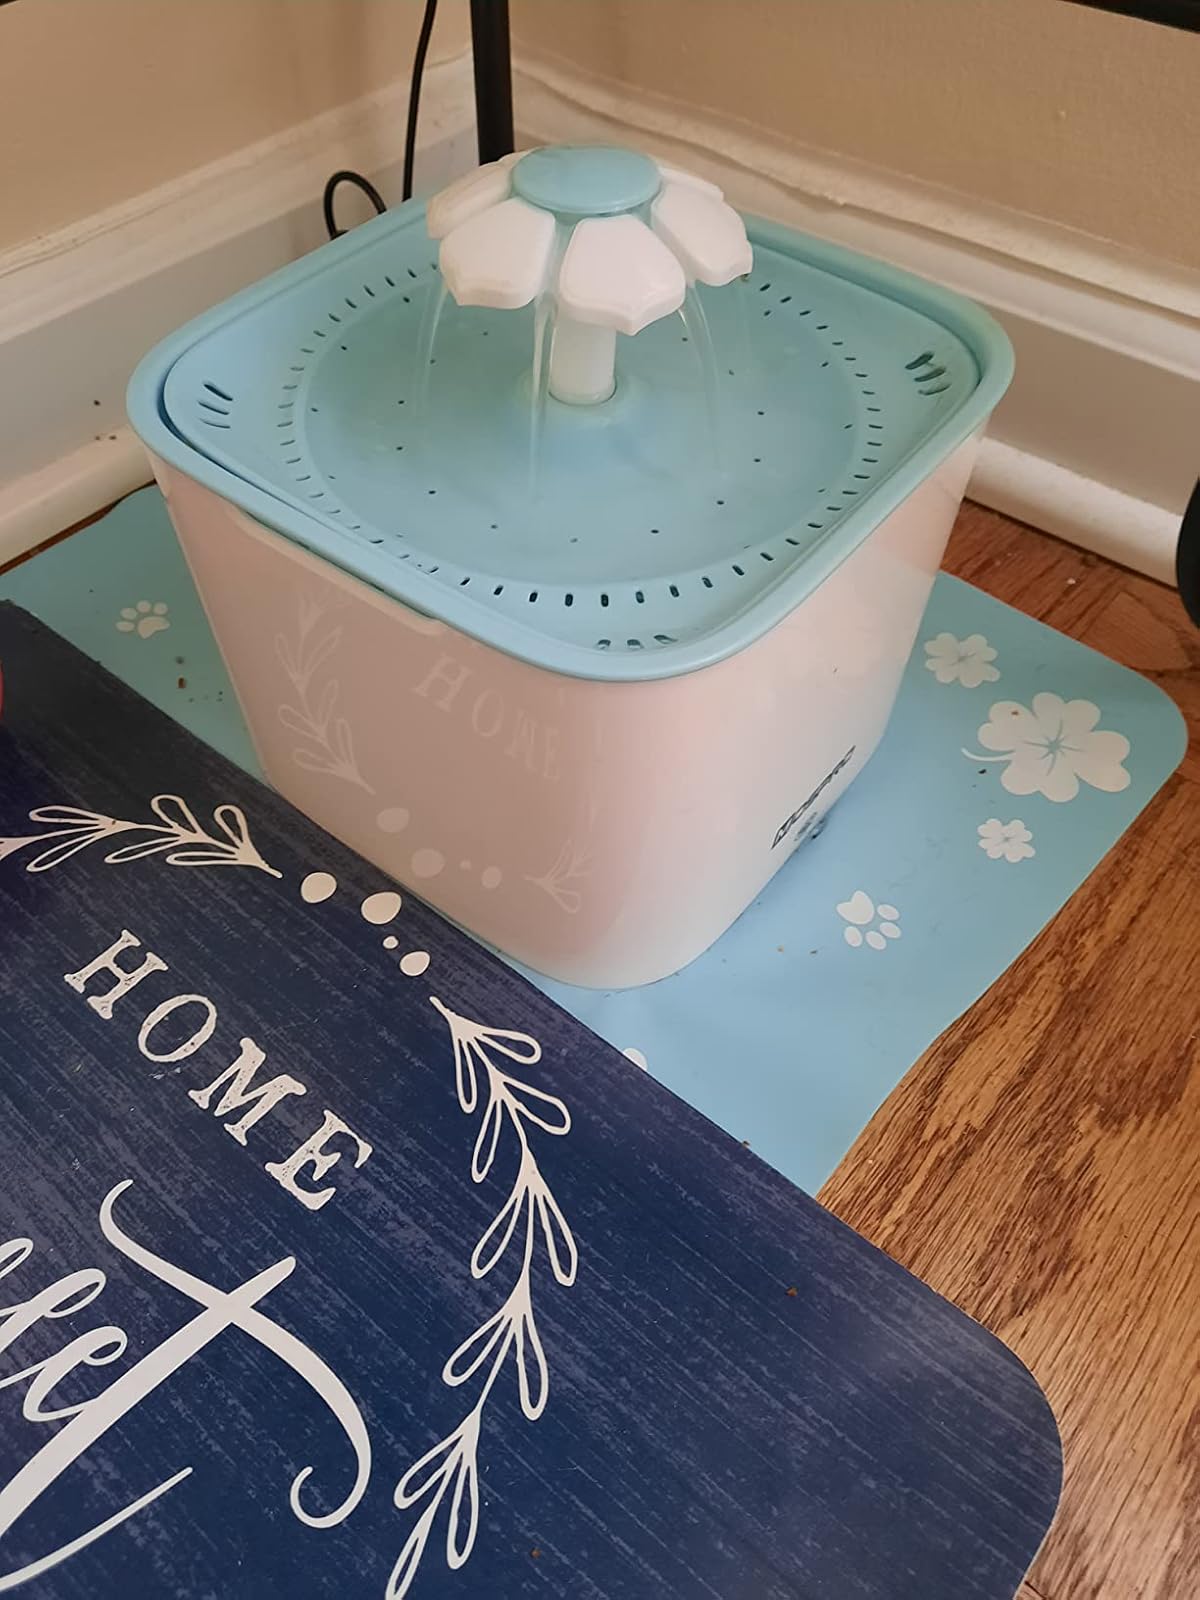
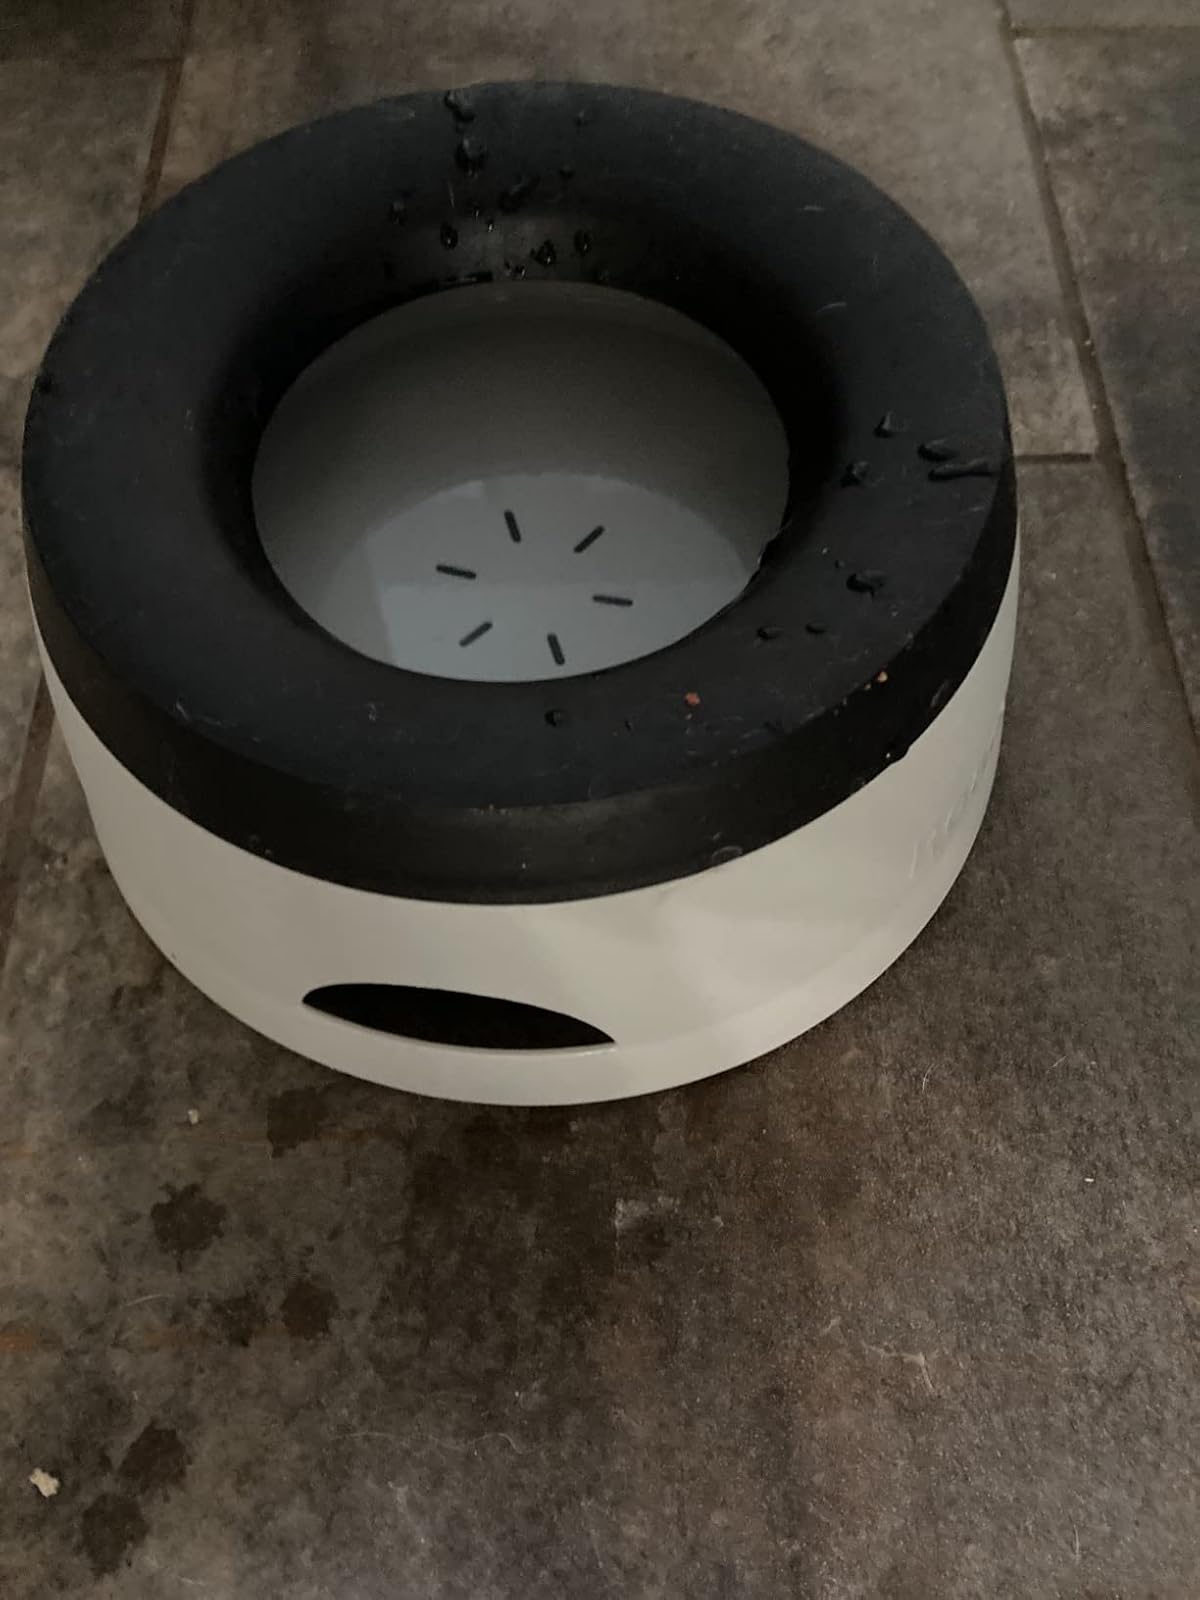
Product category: items_bowl
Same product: no